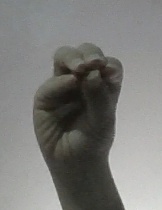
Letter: ha